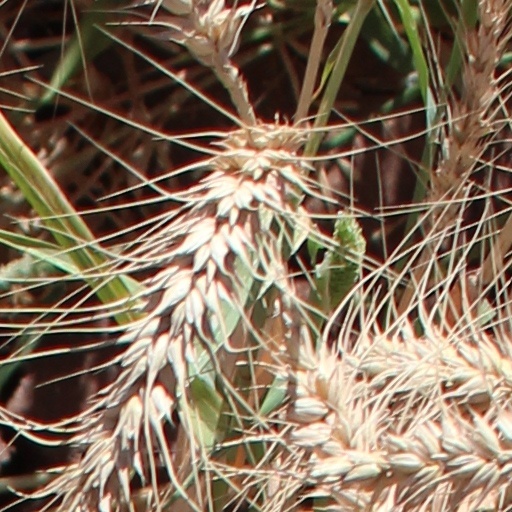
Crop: wheat